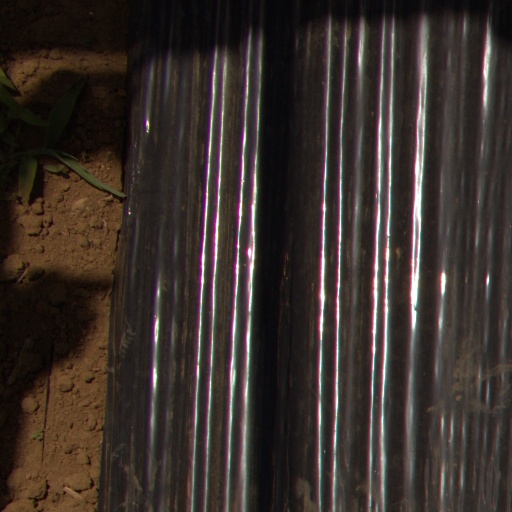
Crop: Jerusalem artichoke